TNA Knockouts

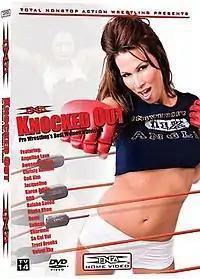
TNA Knocked Out DVD featuring former TNA Wrestling worker and authority figure Karen Jarrett.

The term Knockouts was not used when Total Nonstop Action debuted in 2002. The name originated from a DVD release in 2006 by the company, "Knockouts: The Ladies of TNA Wrestling, Vol.1", which focused on its then-current female stars. The name "Knockouts" as a catchall name for the women stuck after that. Female performers have been a part of TNA since the first national show, which featured Alexis Laree, Elektra, Erin Bray, Francine, Miss Joni, Sasha, Shannon, Taylor Vaughn and Teresa Tyler, as well as other female talent, including backstage interviewer Goldy Locks and valets Aleesha and Fluff Dupp. Bobcat also debuted as a valet in a match that was taped during the first PPV, but aired during the second PPV.